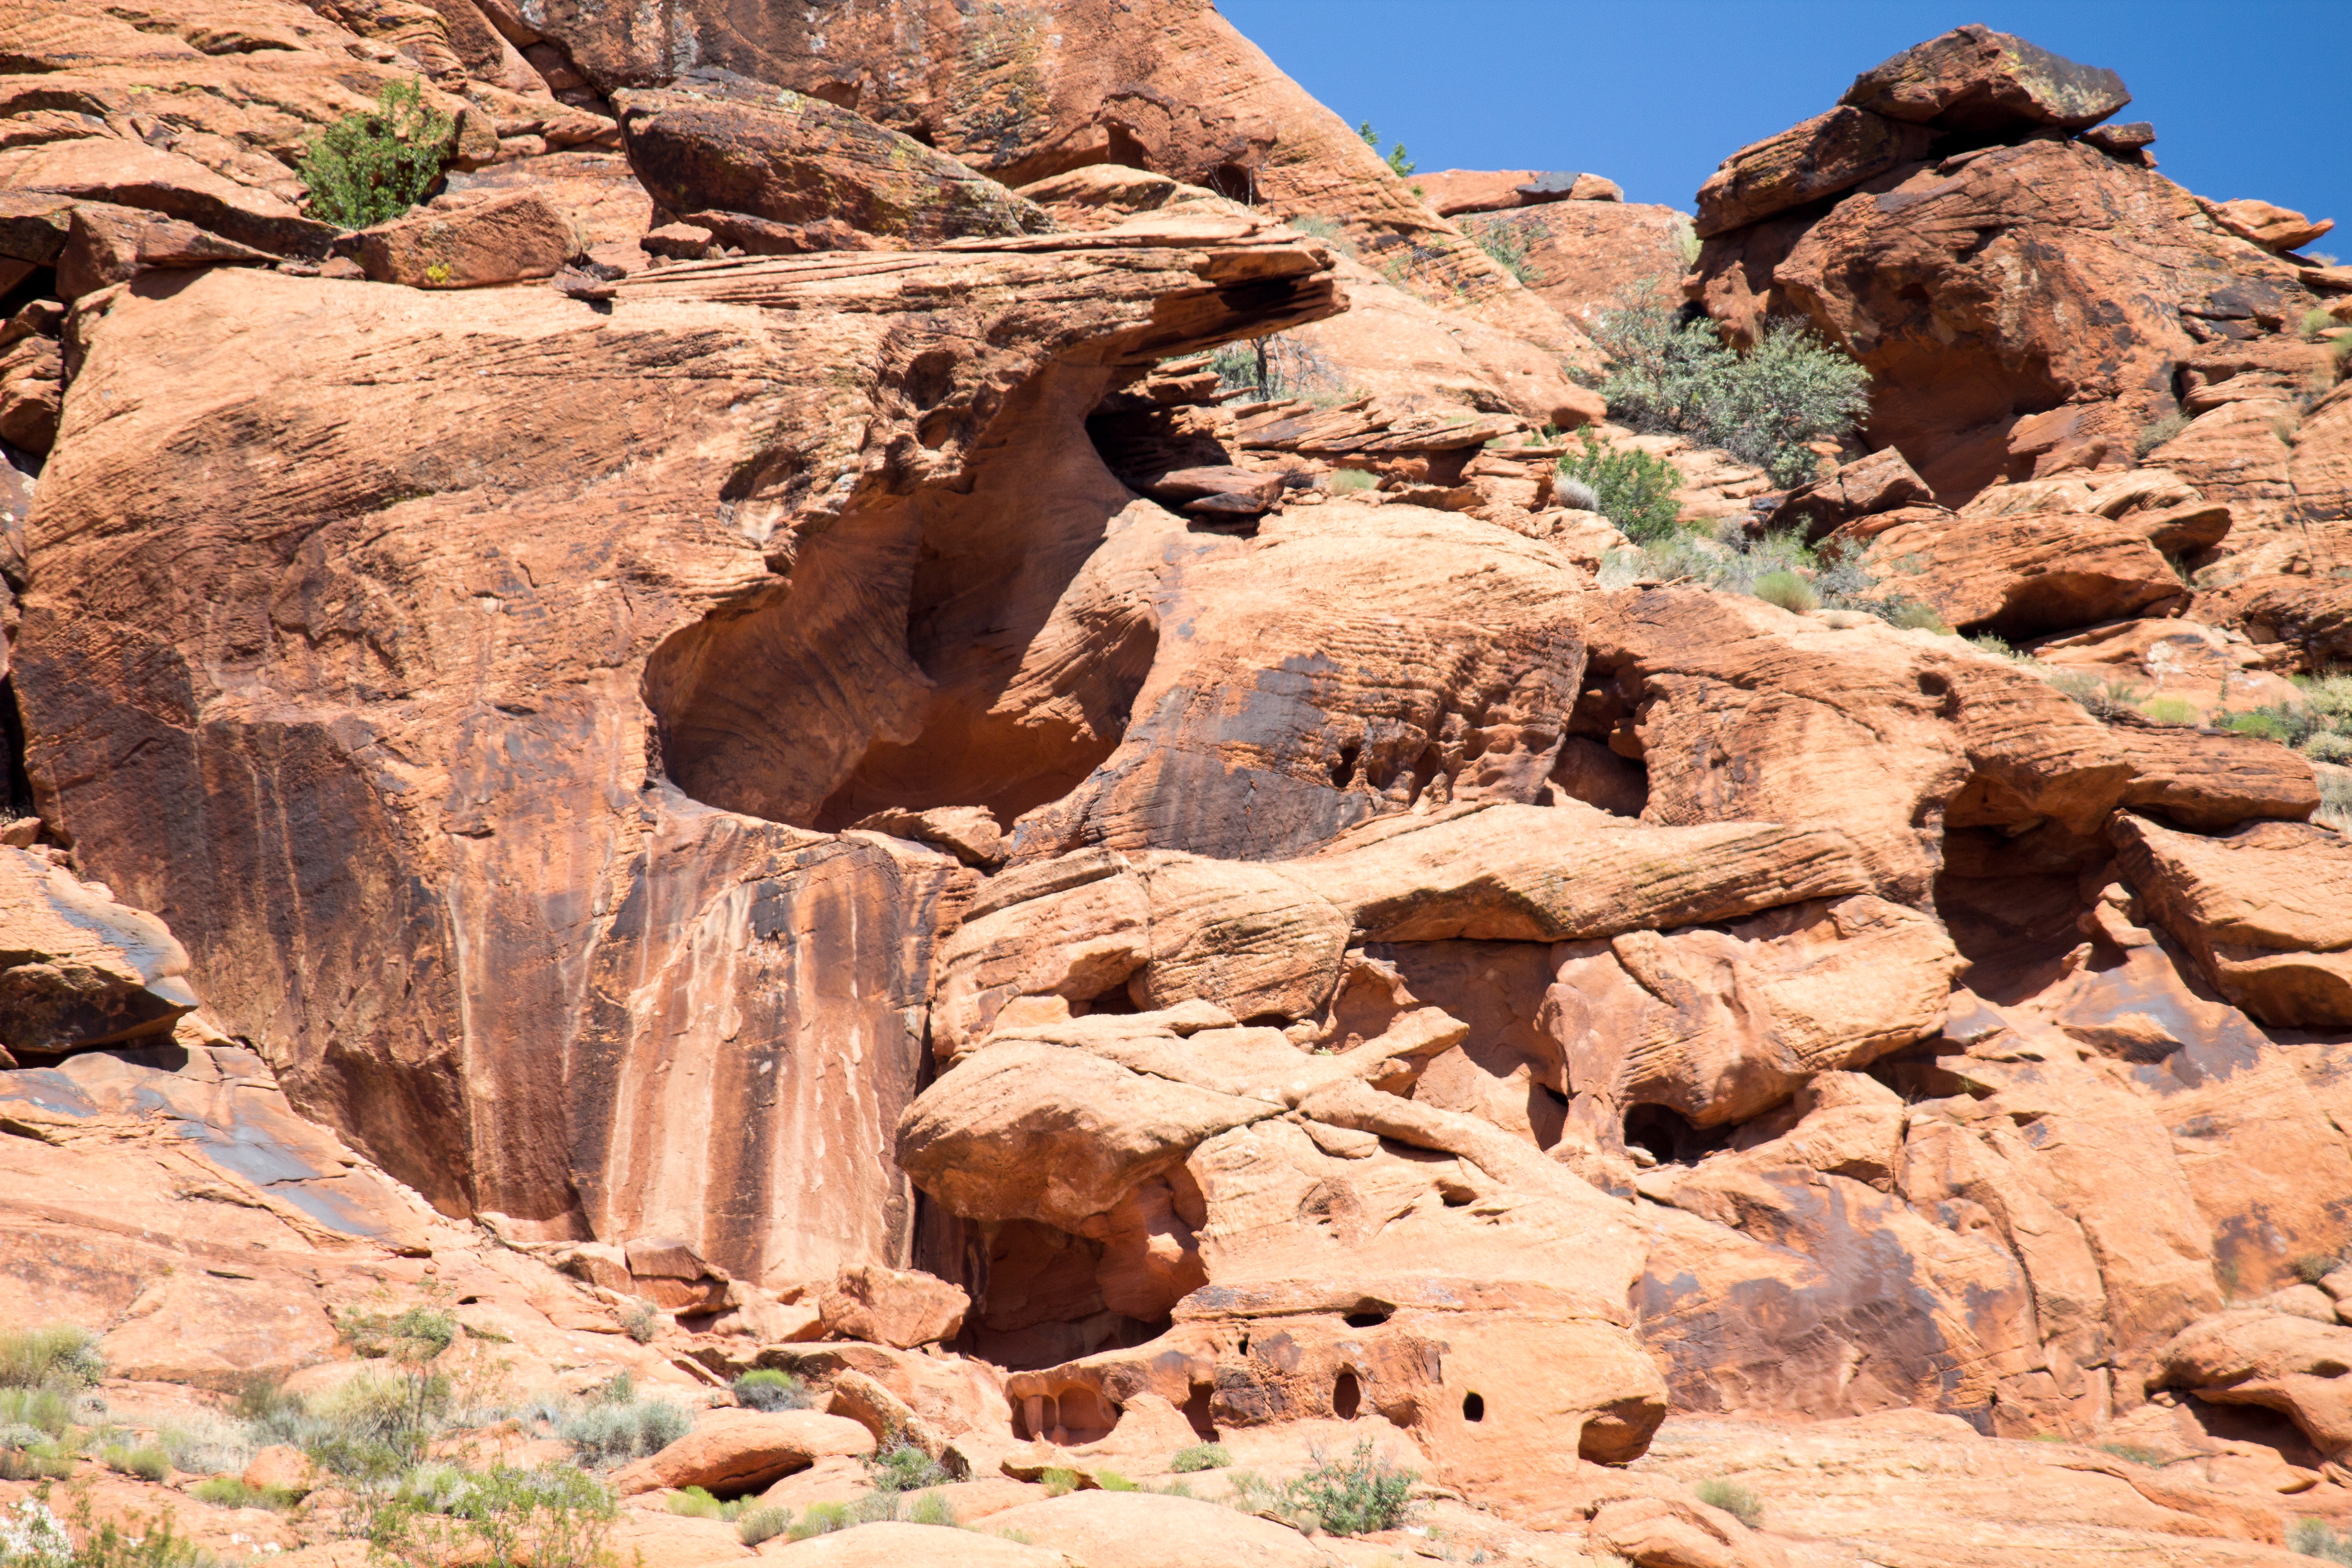
landscape, water, nature, rock, mountain, sky, desert, wind, sandstone, brush, valley, stone, country, travel, formation, cliff, wild, bush, arch, orange, red, scenic, hike, natural, scenery, usa, america, landmark, blue, canyon, colorful, tourism, terrain, national park, erosion, climb, arizona, outdoors, south, west, geology, utah, badlands, plateau, southwest, unique, wadi, landform, natural arch, st george, ancient history, geographical feature